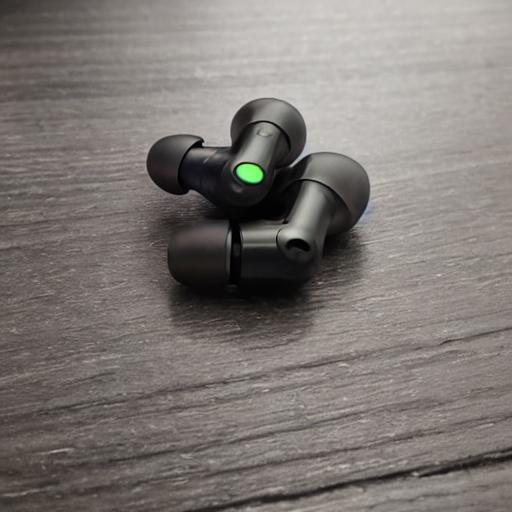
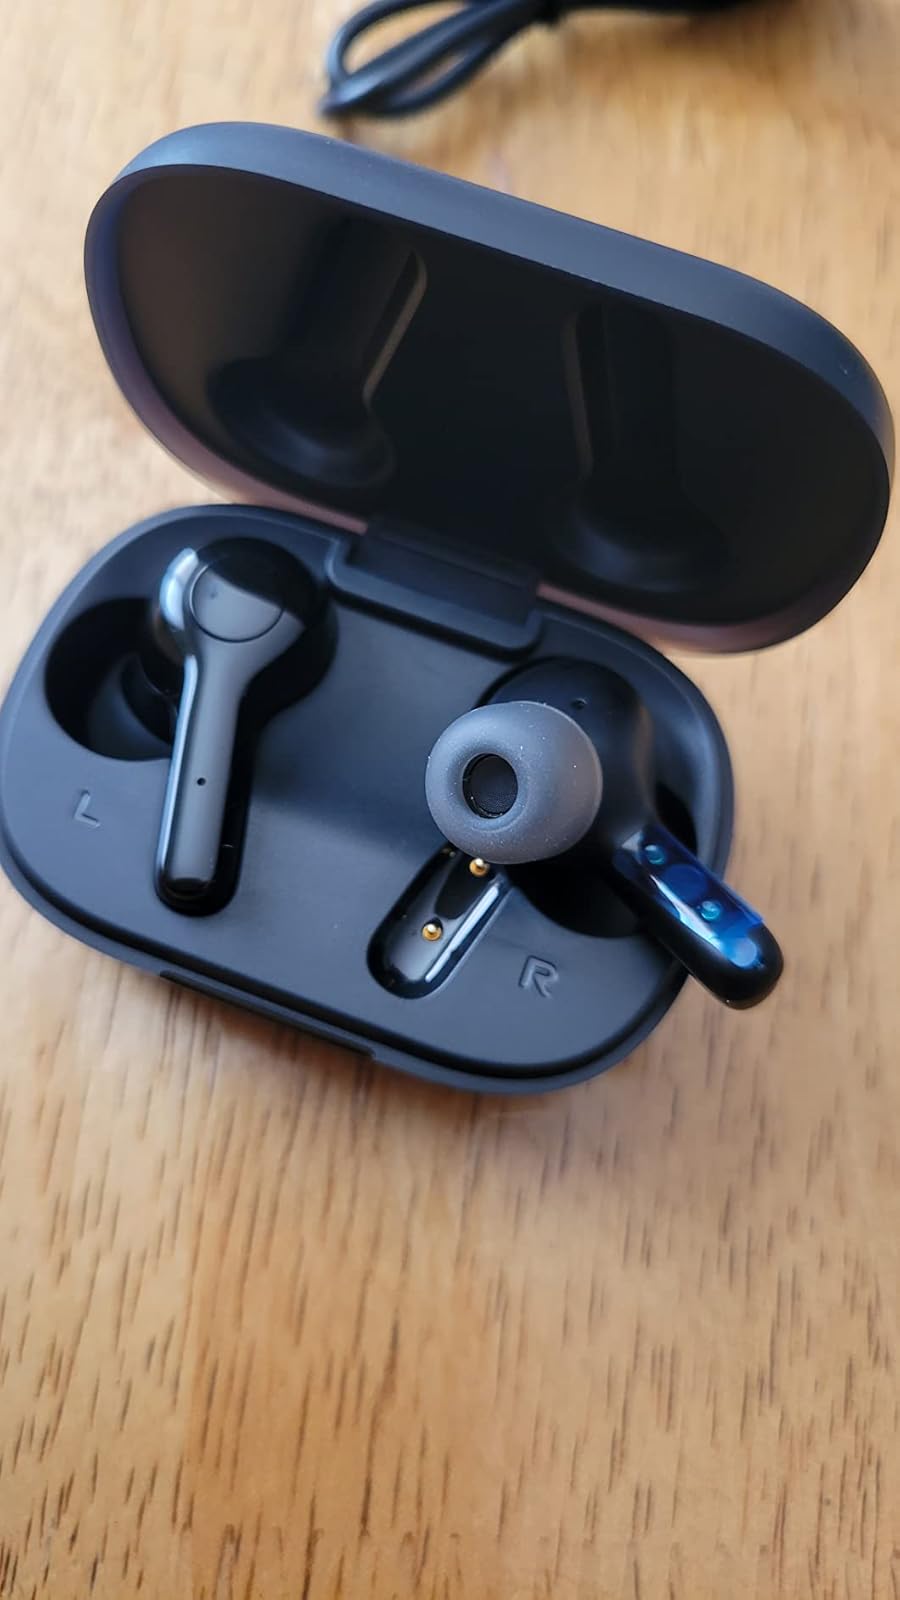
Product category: earbuds
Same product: no